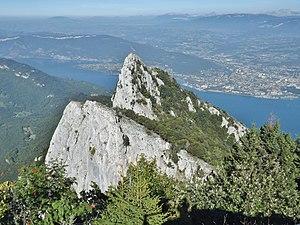
Vue de la dent du Chat (1 390 mètres d'altitude), depuis le Molard Noir (1 452 m), avec le lac du Bourget et Aix-les-Bains en arrière-plan, en Savoie.
La Dent du Chat est un des sommets du mont du Chat, situé dans le Sud du massif du Jura et culminant à 1 390 m d'altitude. Il s'étire en bordure ouest du lac du Bourget, dans le département de la Savoie.